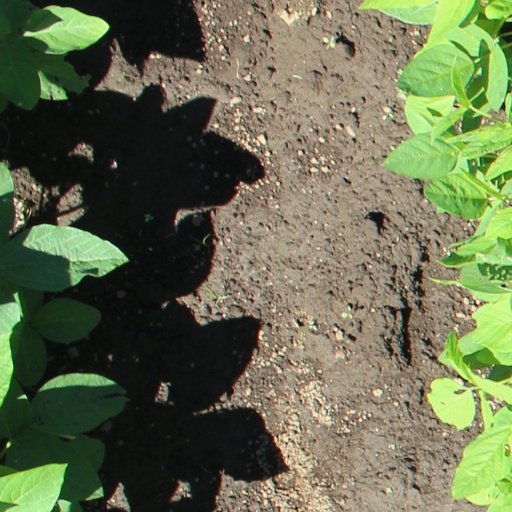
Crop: soybean